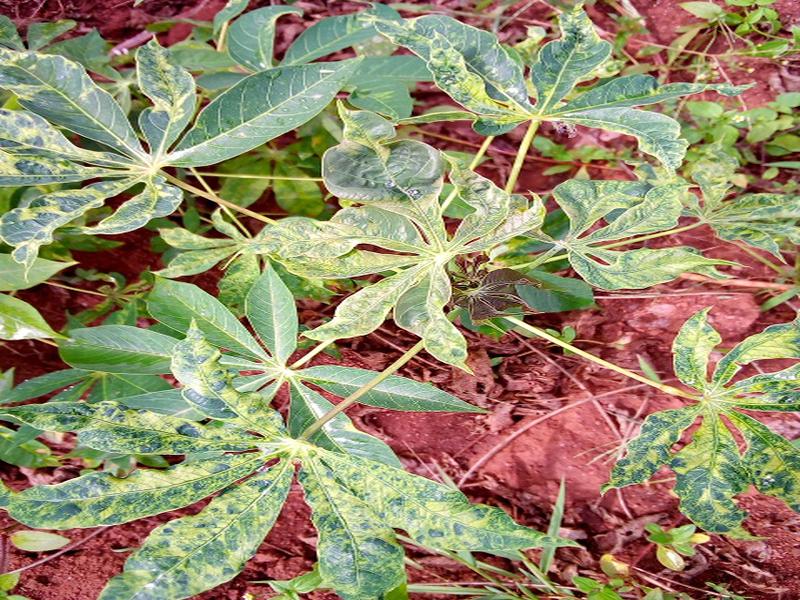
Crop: cassava
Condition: mosaic_disease